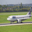
Label: airplane